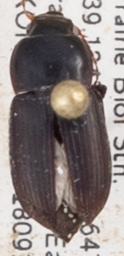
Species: Anisodactylus opaculus
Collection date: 2018-09-13
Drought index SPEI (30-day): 1.69
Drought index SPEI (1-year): -0.9
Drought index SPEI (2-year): -0.922